Little Lagoon

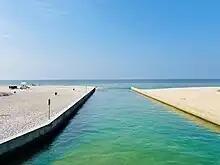
View of the Little Lagoon Pass from the bridge, facing the Gulf of Mexico.

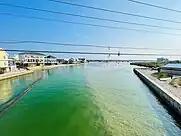
View of Little Lagoon Pass from the bridge towards Little Lagoon.

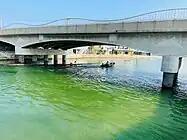
Bridge height of the Little Lagoon Pass

In 1847, the shoreline west of Perdido Pass was reported continuous to Fort Morgan, AL; however, by 1918, one small inlet had formed south of Lake Shelby and a slightly larger inlet formed south of the eastern end of Little Lagoon, which is known today as Little Lagoon Pass. Both features likely formed during the hurricane of 1916.